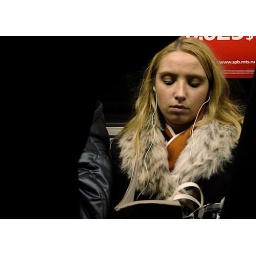
This girl sit opposite of me in underground, I took the shot in between standing people.